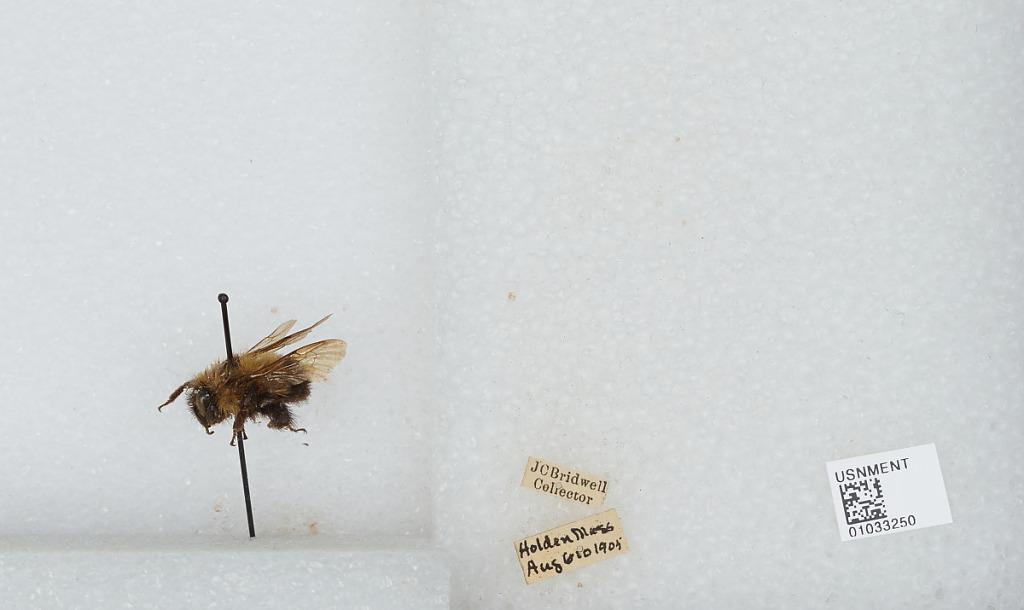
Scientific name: Bombus (Pyrobombus) vagans vagans Smith
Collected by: J. Bridwell
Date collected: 1905-8-6
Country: United States
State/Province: Massachusetts
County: Worcester
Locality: Holden
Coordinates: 42.3517, -71.8633